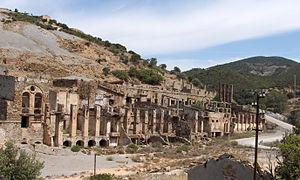
Ingurtosu est une frazione de la commune d'Arbus dans la province du Sud-Sardaigne, et ensemble à Montevecchio, une des plus importantes mines de Sardaigne.